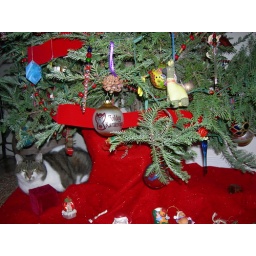
our Mimi cat under the tree